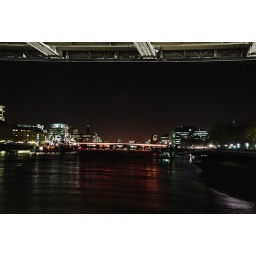
Beneath the london bridge on a ship , taken by me. But with friends D60 :p. Thanks, George.